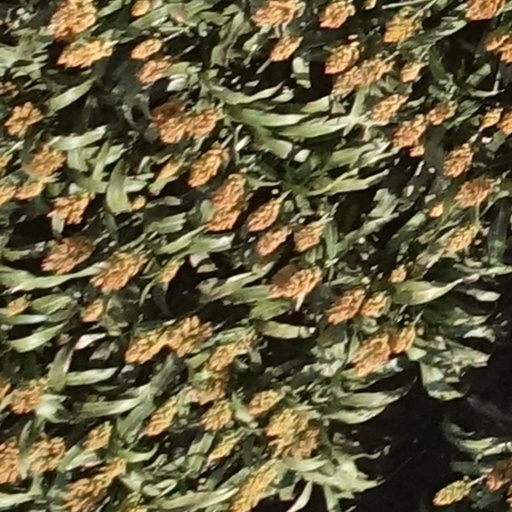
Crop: sorghum